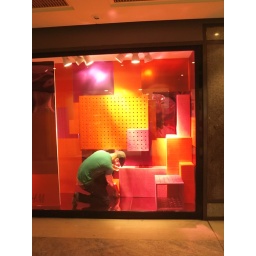
green t-shirt man in a red showcase - homme au t-shirt vert dans une vitrine rouge